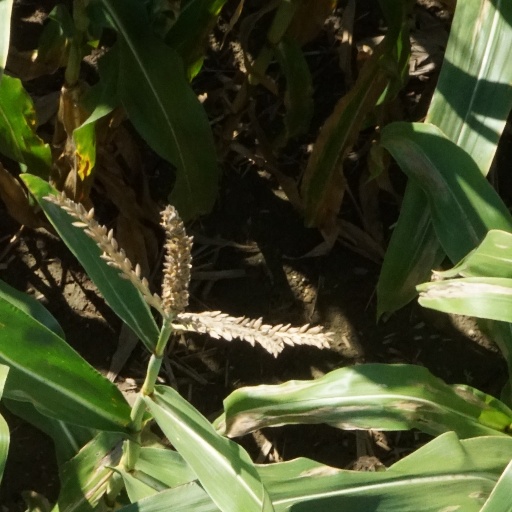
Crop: maize; corn